Pierre van Ryneveld

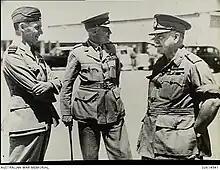
Middle East. C. 1941. Group portrait of Air Marshal A. W. Tedder, Air Officer C-in-C of RAF Middle East (left), Lieutenant General Sir Pierre van Ryneveld, Chief of the General Staff South African Forces (centre), and Lieutenant General Sir Thomas Blamey, Deputy C-in-C Middle East

Van Ryneveld began his military career in the First World War, in which he served in the Loyal North Lancashire Regiment, transferring in April 1915 to the Royal Flying Corps, later the Royal Air Force. For his service in the war, Van Ryneveld was awarded the Distinguished Service Order and Military Cross, Mentioned in Despatches and presented with the Chevalier of the Legion of Honour from the French government.